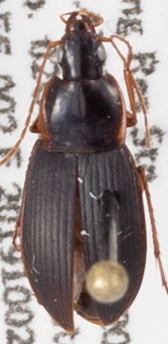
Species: Calathus opaculus
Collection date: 2019-10-02
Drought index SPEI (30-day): -0.54
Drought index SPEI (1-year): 2.09
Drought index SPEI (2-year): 1.13